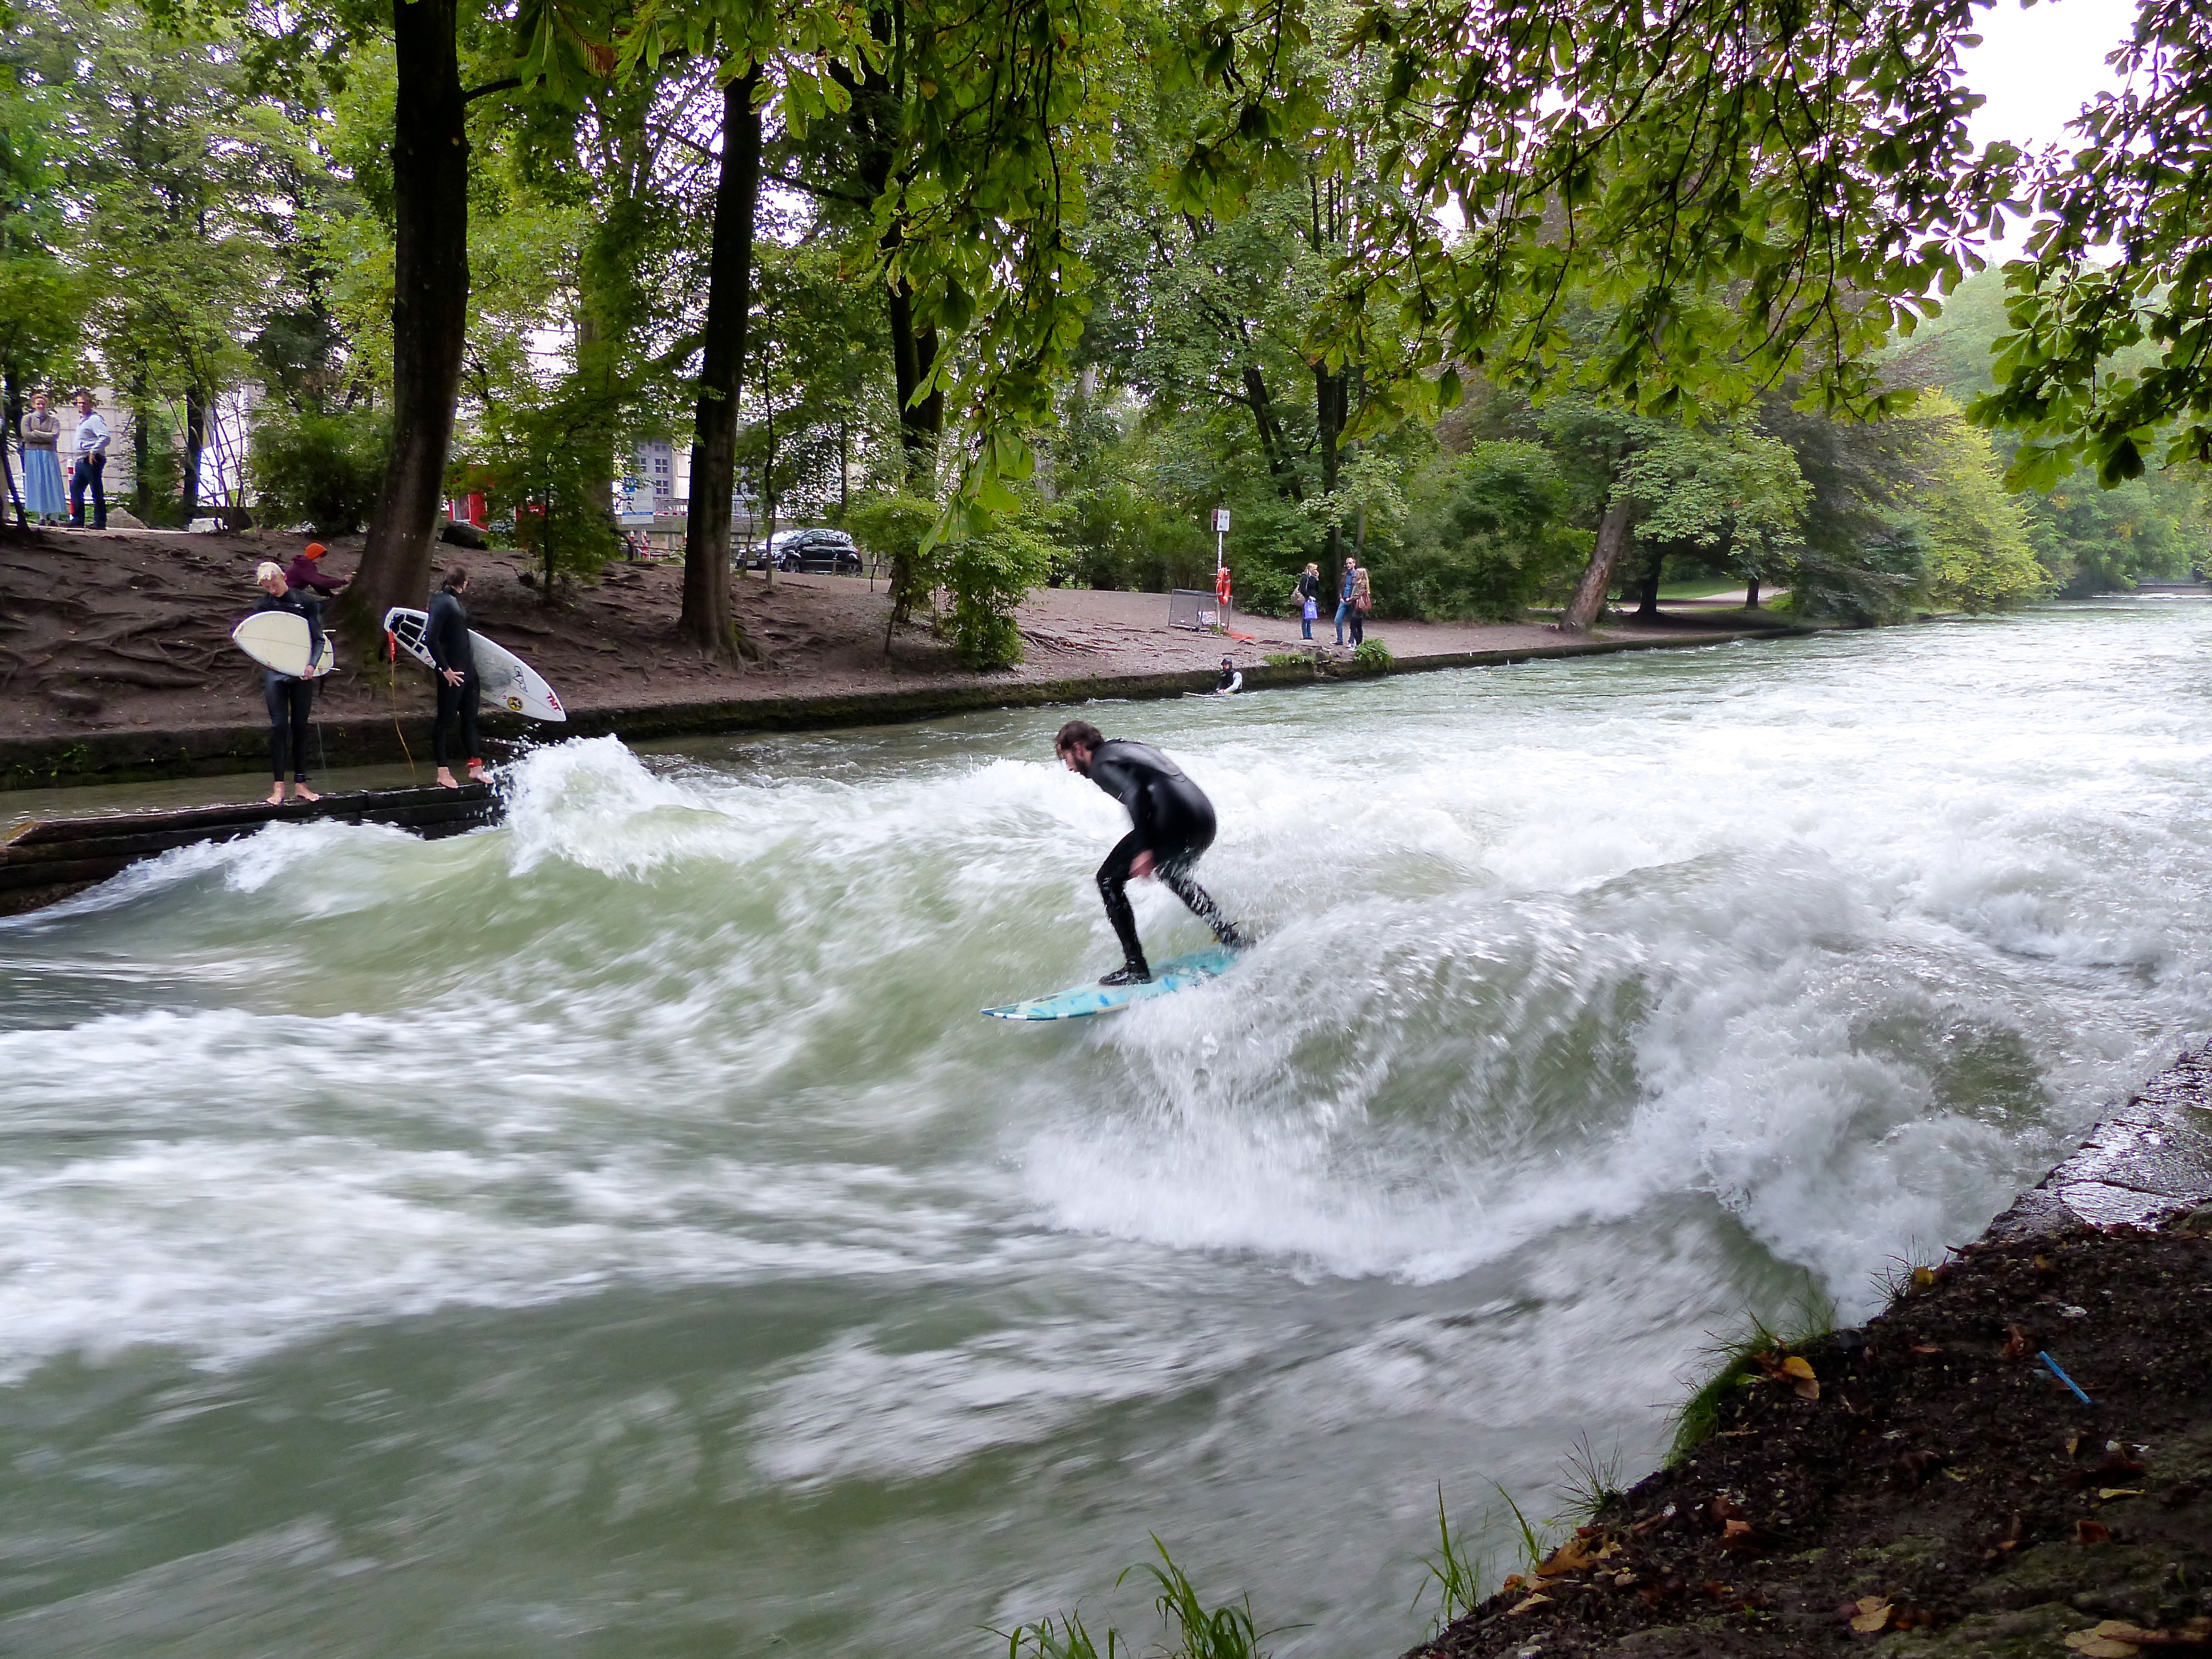
water, river, travel, surfer, europe, surfing, paddle, rapid, extreme sport, wakeboarding, sports, boating, germany, bavaria, water feature, munich, eisbach, englishpark, water sport, waterskiing, boardsport, towed water sport